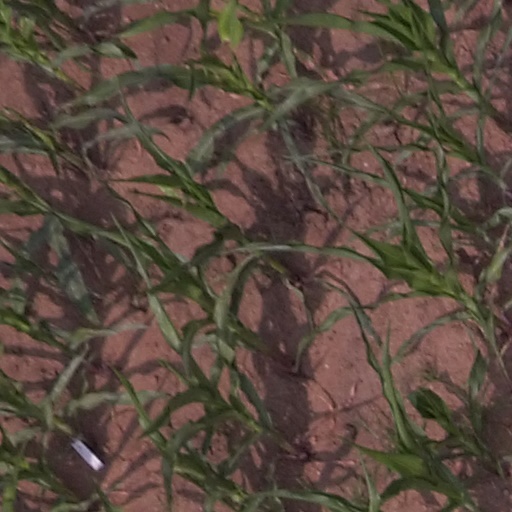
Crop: maize; corn